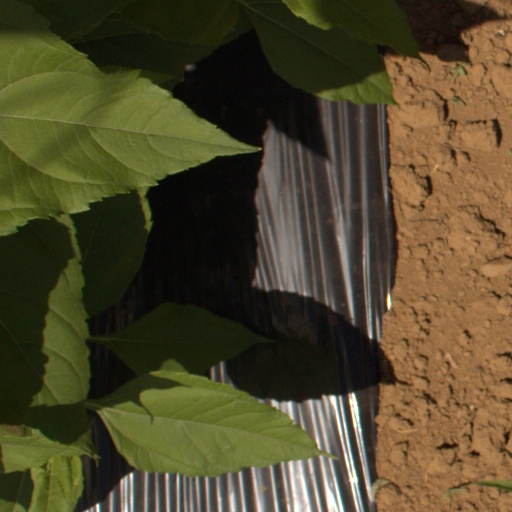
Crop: Jerusalem artichoke